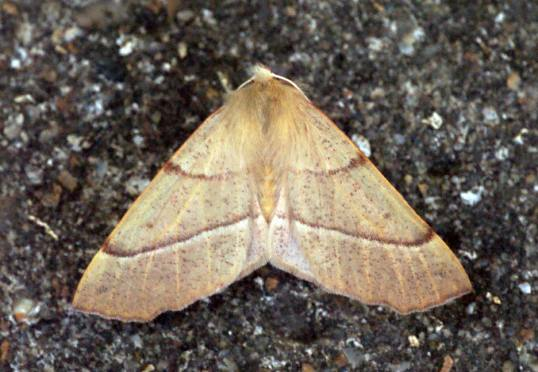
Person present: No